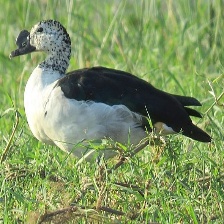
Species: KNOB BILLED DUCK
Scientific name: SARKIDIORNIS MELANOTOS
ImageNet parent category: drake